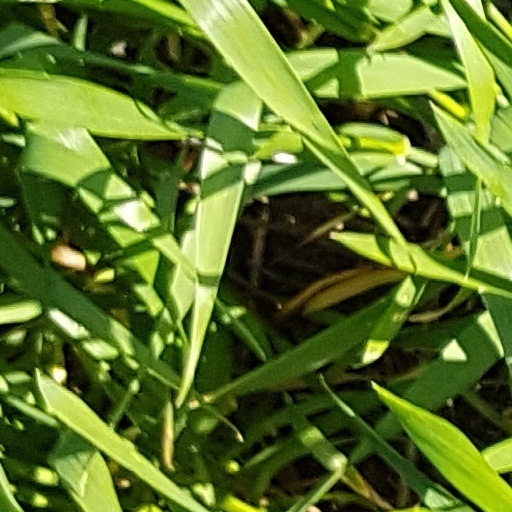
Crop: wheat